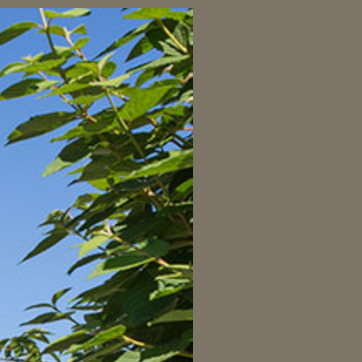
Material: foliage